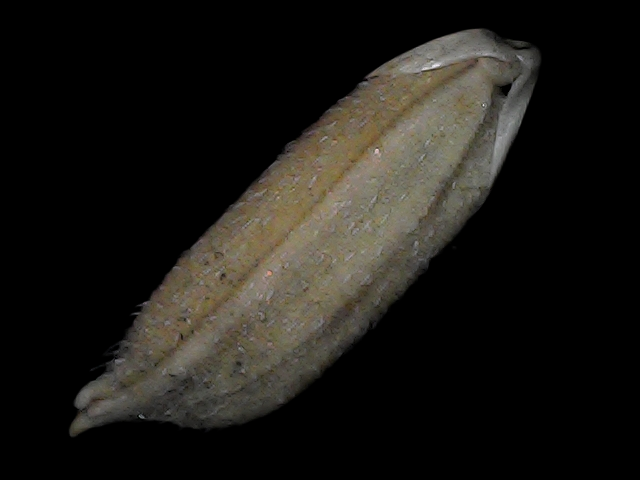
Rice variety: Bd79